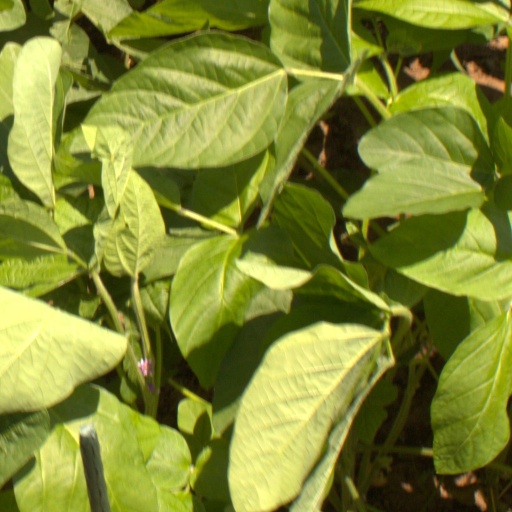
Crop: soybean